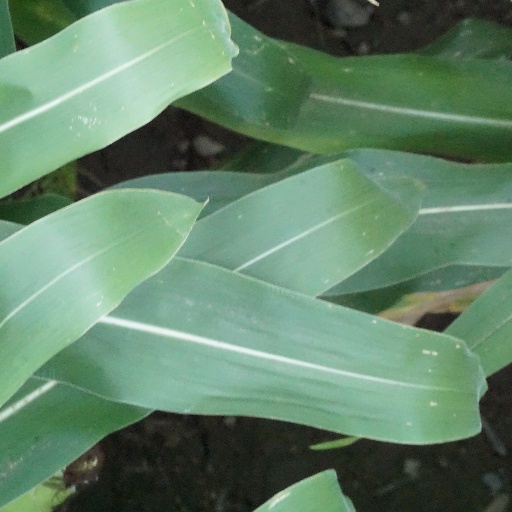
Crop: maize; corn